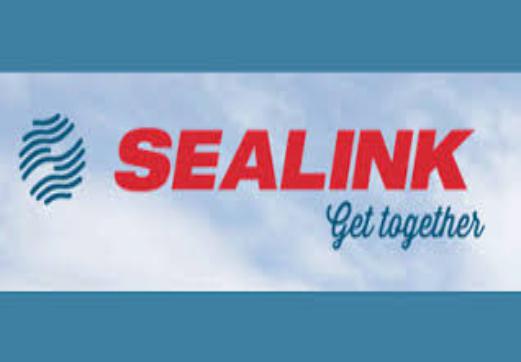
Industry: Transportation